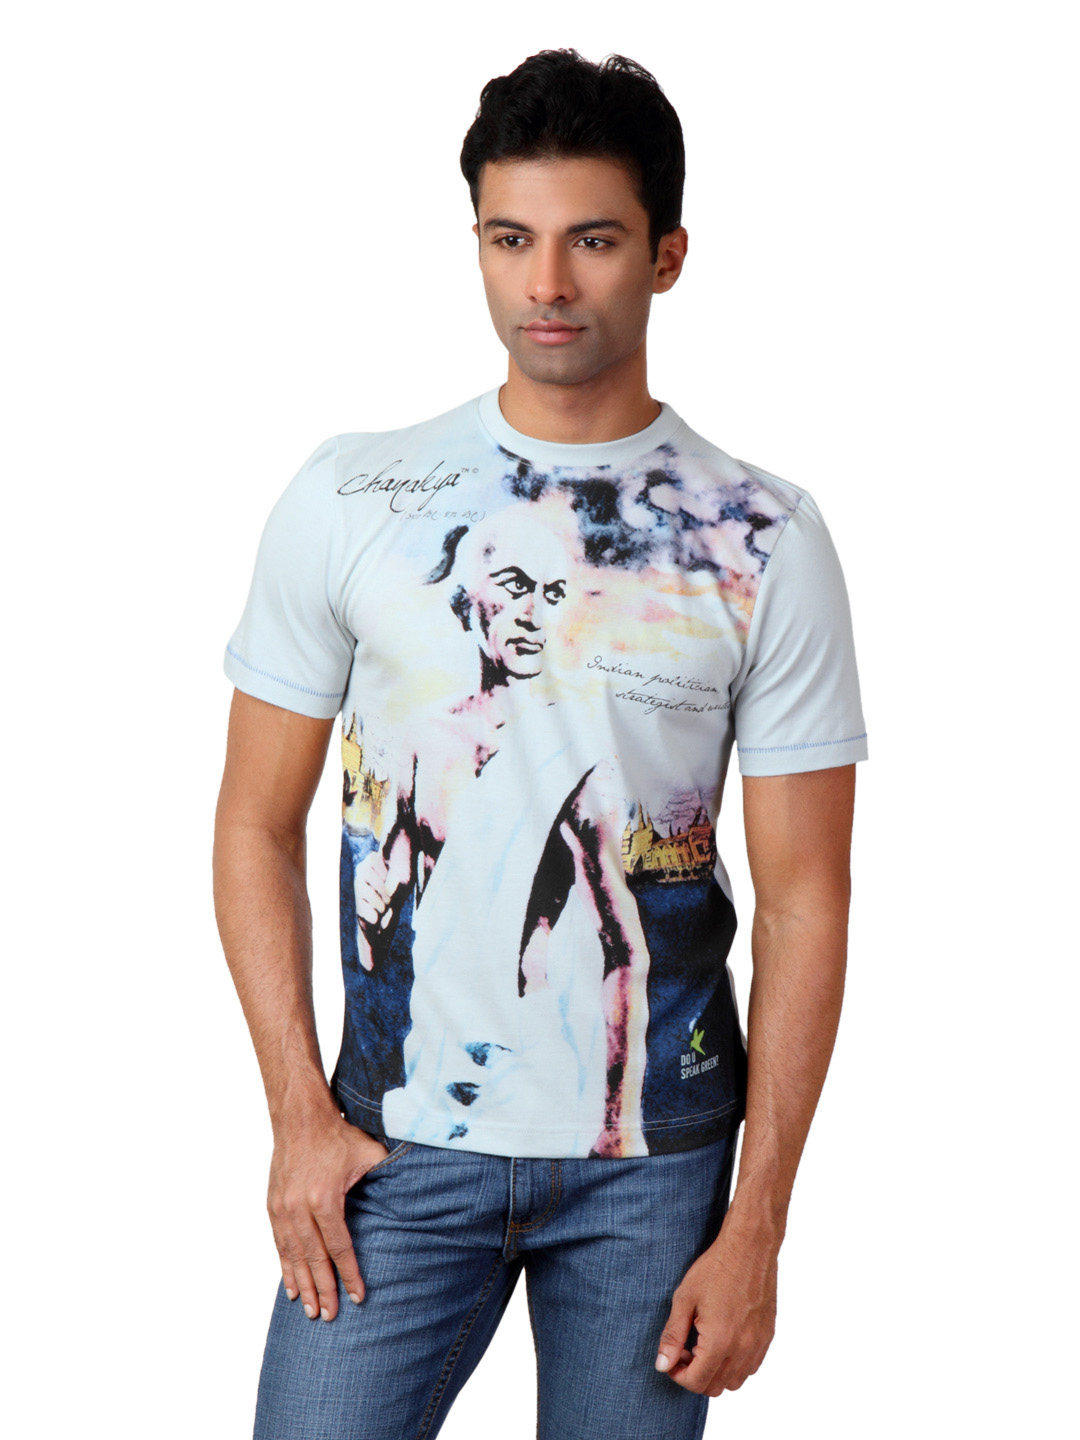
Do u speak green Men Printed Grey T-shirt
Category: Apparel / Topwear / Tshirts
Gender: Men
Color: Grey
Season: Summer 2012
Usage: Casual